Distant Thunder (1973 film)

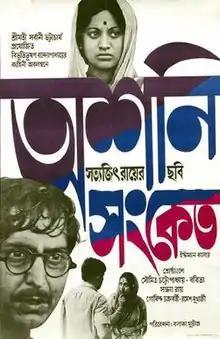
A poster for "Ashani Sanket"

Distant Thunder (translit. Ashani Sanket) is a 1973 Bengali film by the Indian director Satyajit Ray, based on the novel by the same name by Bibhutibhushan Bandopadhyay.